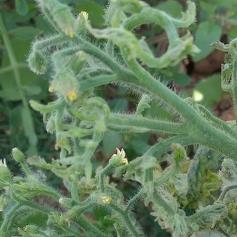
Crop: Tomato
Condition: virosis-d